Herro Mustafa

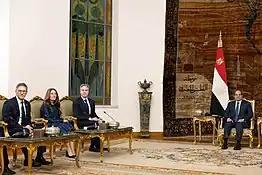
Herro Mustafa-Garg with U.S. Secretary of State Antony Blinken at meeting with Egyptian President El-Sisi in 2024

On March 29, 2023, President Joe Biden nominated her to serve as the U.S ambassador to Egypt. On October 25, 2023, her nomination was reported out of the Senate Foreign Relations Committee. Her nomination was confirmed by voice vote on November 1, 2023. She was sworn in on November 7, 2023. She presented her credentials on November 15, 2023.